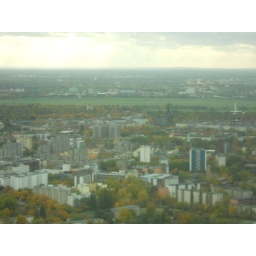
Changing views from rotating restaurant in TV Tower...I felt car sick after an hour.